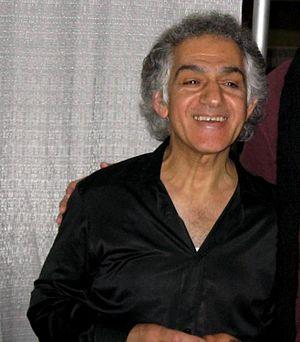
Omar Faruk Tekbilek ou Ömer Faruk Tekbilek est un musicien polyinstrumentiste d'origine turque établi aux États-Unis.